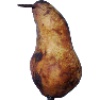
Label: Pear Abate 1